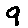
Label: 9